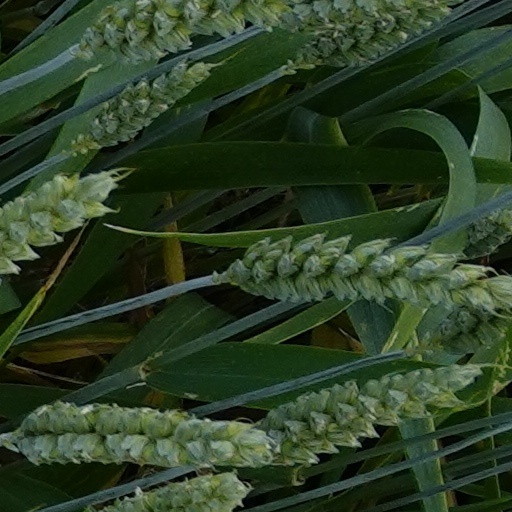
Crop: wheat